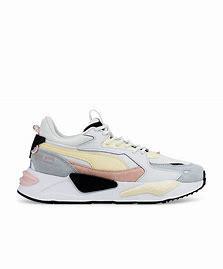
Brand: Puma
Model: Rs Z